955 acorn triode

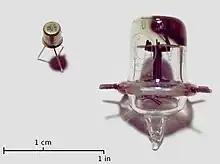
Right: R.C.A. 955 U.H.F. Triode tube

The type 955 triode "acorn tube" is a small triode thermionic valve (vacuum tube in USA) designed primarily to operate at high frequency. Although data books specify an upper limit of 400–600 MHz, some circuits may obtain gain up to about 900 MHz. Interelectrode capacitances and Miller capacitances are minimized by the small dimensions of the device and the widely separated pins. The connecting pins are placed around the periphery of the bulb and project radially outward: this maintains short internal leads with low inductance, an important property allowing operation at high frequency. The pins fit a special socket fabricated as a ceramic ring in which the valve itself occupies the central space. The 955 was developed by RCA and was commercially available in 1935.